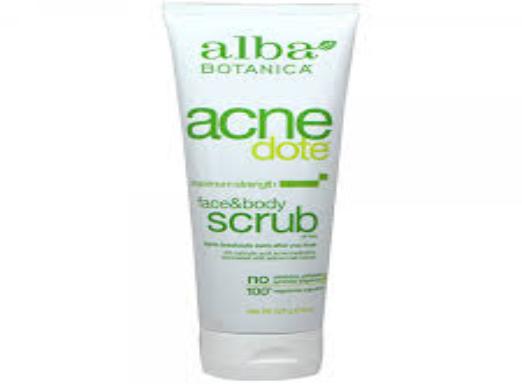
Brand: Alba Botanica
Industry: Necessities